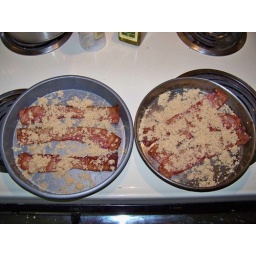
A few strips sprinkled with brown sugar and awaiting their delicious fate in cake pans